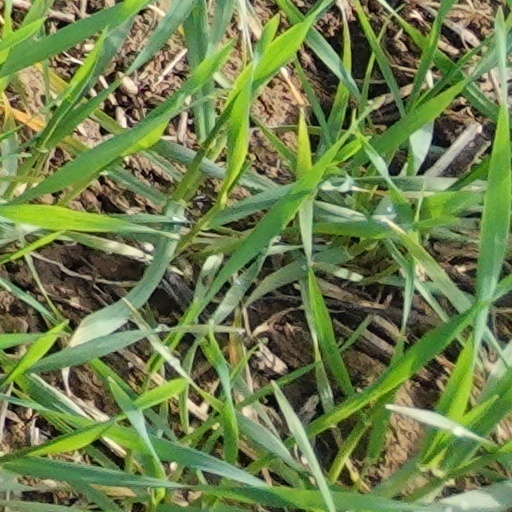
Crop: wheat